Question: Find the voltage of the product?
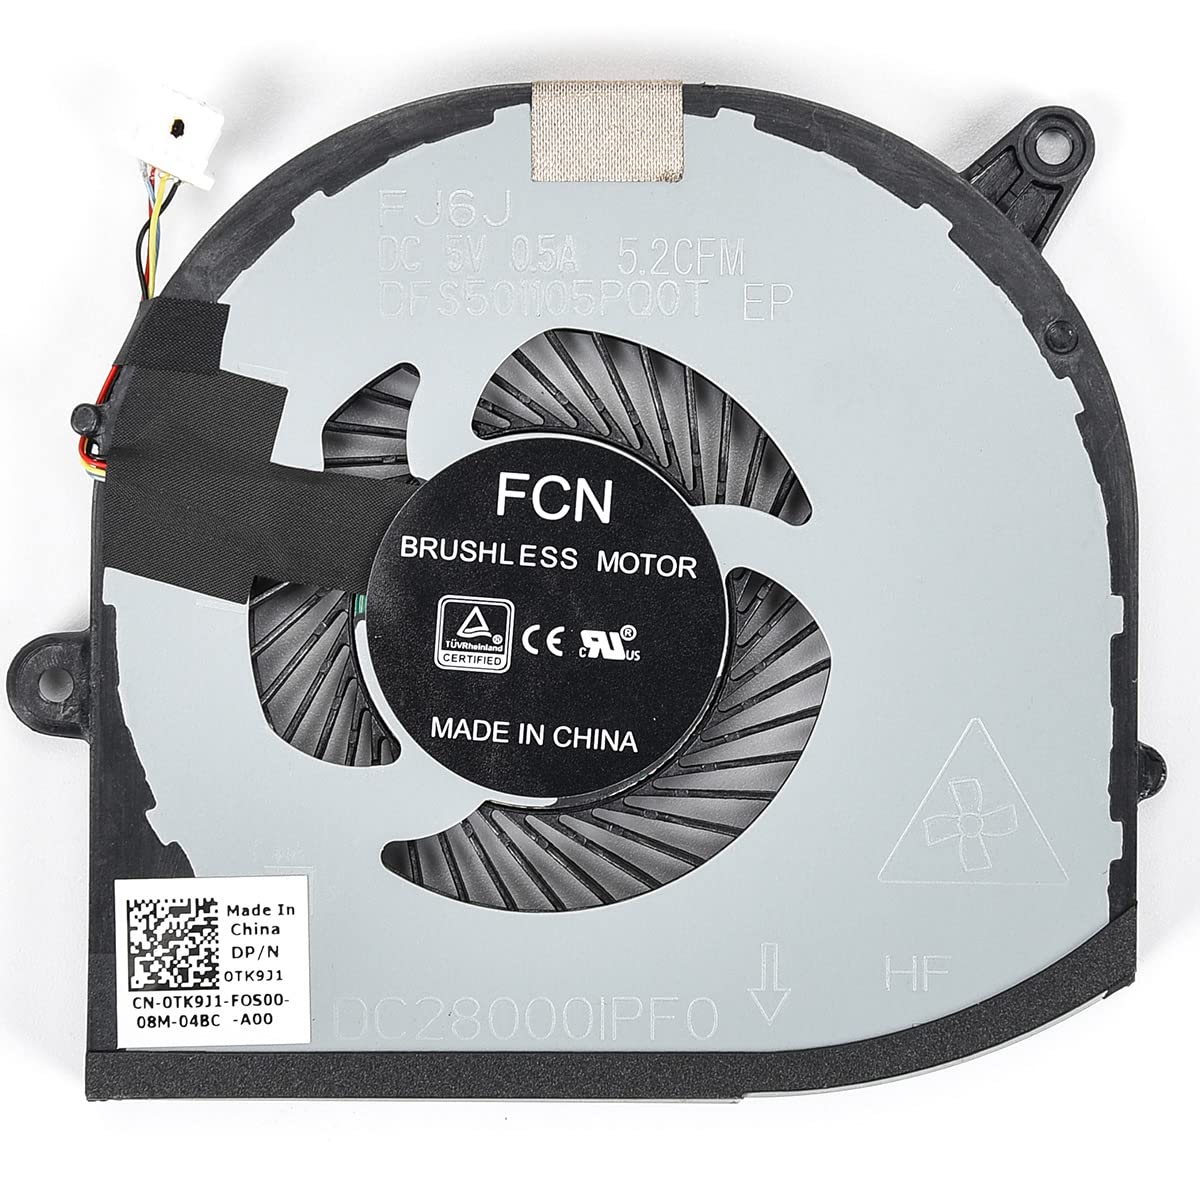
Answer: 5.0 volt